Eugene Patterson

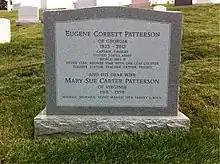
Grave at Arlington National Cemetery

Eugene Corbett Patterson (October 15, 1923 – January 12, 2013), sometimes known as Gene Patterson, was an American journalist and civil rights activist. He was awarded the 1967 Pulitzer Prize for Editorial Writing.